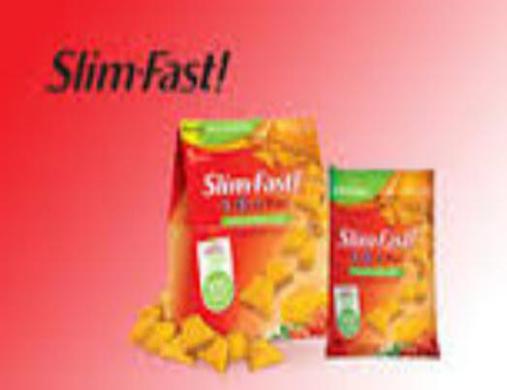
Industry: Food